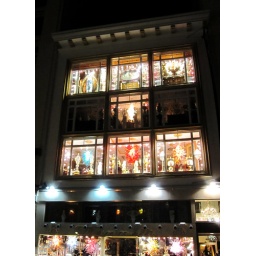
store windows illuminated by the sparkly beckoning glow of art glass chandeliers.